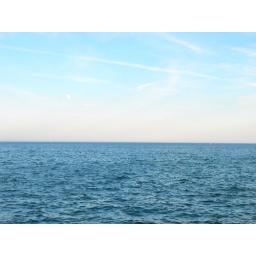
water and sky in chicago